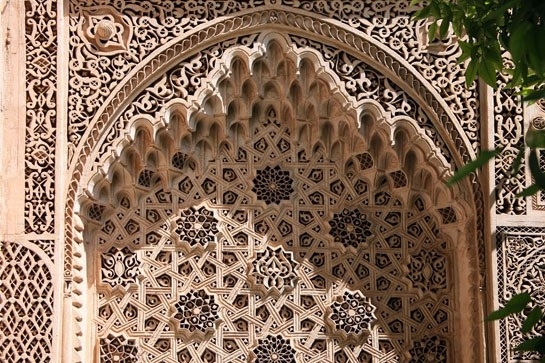
Texture: interlaced